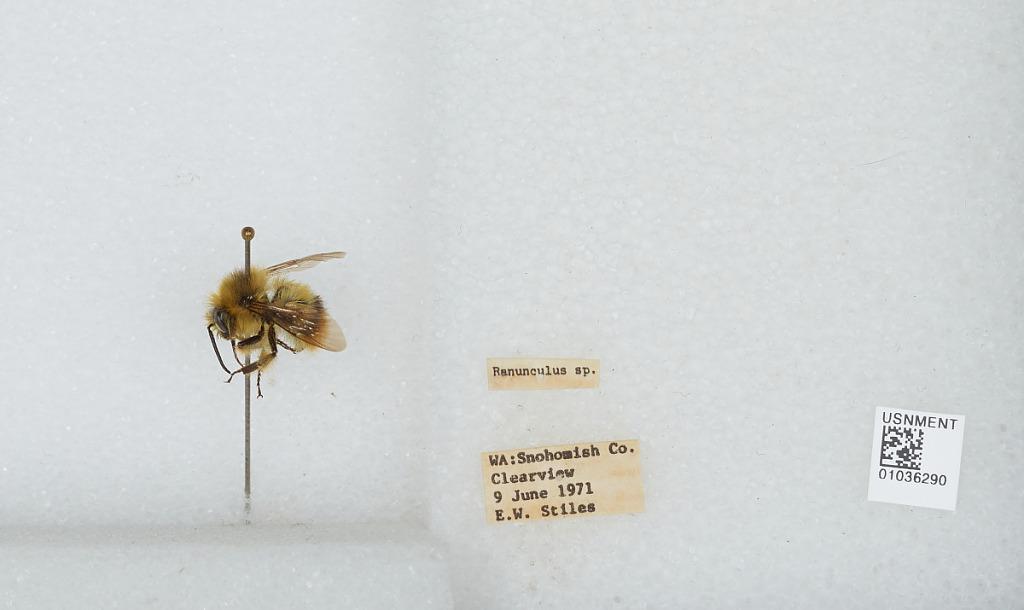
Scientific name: Bombus (Pyrobombus) mixtus Cresson
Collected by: E. Stiles
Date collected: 1971-6-9
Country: United States
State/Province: Washington
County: Snohomish
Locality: Clearview
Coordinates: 47.8292, -122.145